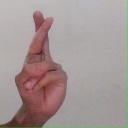
अक्षर: र